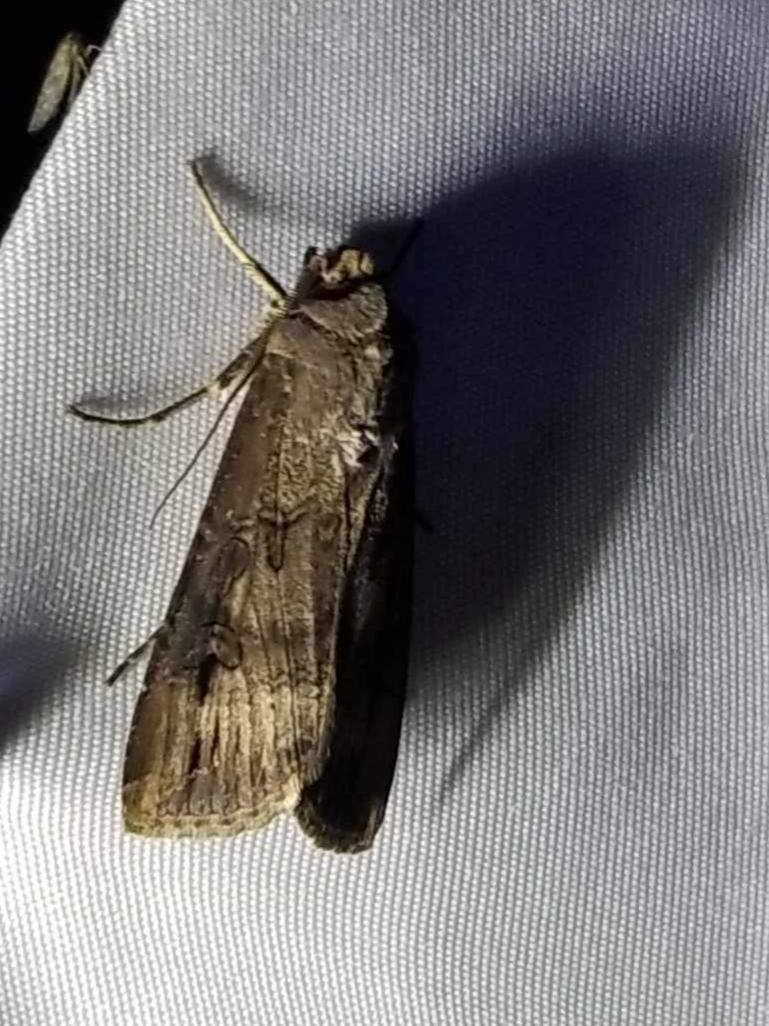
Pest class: cutworms